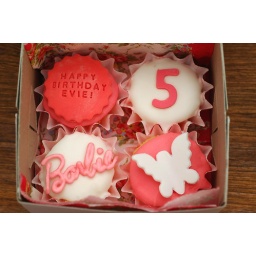
Birthday girl got a special box of Barbie themed cupcakes in her favourite colour pink.